Gulf of Tonkin incident

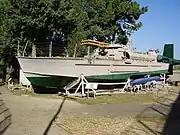
P-4 torpedo boat, similar to those used by the North Vietnamese military

A highly classified program of covert actions against North Vietnam, known as Operation Plan 34-Alpha, in conjunction with the DESOTO operations, had begun under the Central Intelligence Agency (CIA) in 1961. In 1964, the program was transferred to the Defense Department and conducted by the Military Assistance Command, Vietnam Studies and Observations Group (MACV-SOG). For the maritime portion of the covert operation, a set of fast patrol boats had been purchased quietly from Norway and sent to South Vietnam. In 1963, three young Norwegian skippers traveled on a mission in South Vietnam. They were recruited for the job by the Norwegian intelligence officer Alf Martens Meyer. Martens Meyer, who was head of department at the military intelligence staff, operated on behalf of U.S. intelligence. The three skippers did not know who Meyer really was when they agreed to a job that involved them in sabotage missions against North Vietnam.